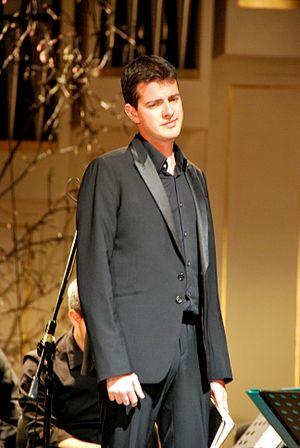
18 septembre : Les Joueurs, opéra de Chostakovitch, créé à Léningrad par le Théâtre de chambre de Moscou et l'Orchestre philharmonique de Léningrad sous la direction de Guennadi Rojdestvensky.
Philippe Jaroussky est un contreténor français né le 13 février 1978 à Maisons-Laffitte.